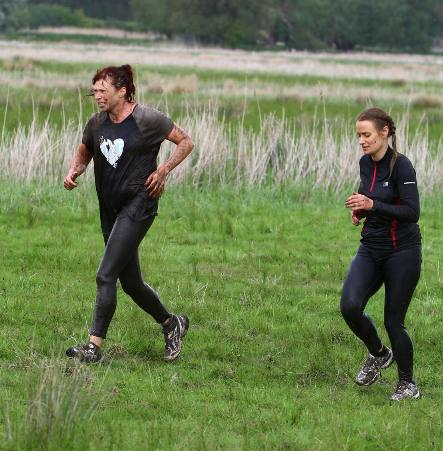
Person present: Yes